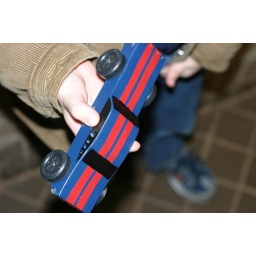
This is Jon's Pinewood derby car for cub scouts. It won 2nd place in the tiger division.